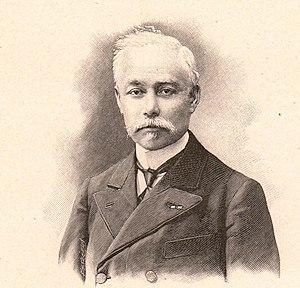
Guillaume Bigourdan est un astronome de l'observatoire de Paris. Il a été président de l'Académie des sciences.
L'astronome néerlandais Jan Oort effectue la détermination de la masse de la Galaxie.